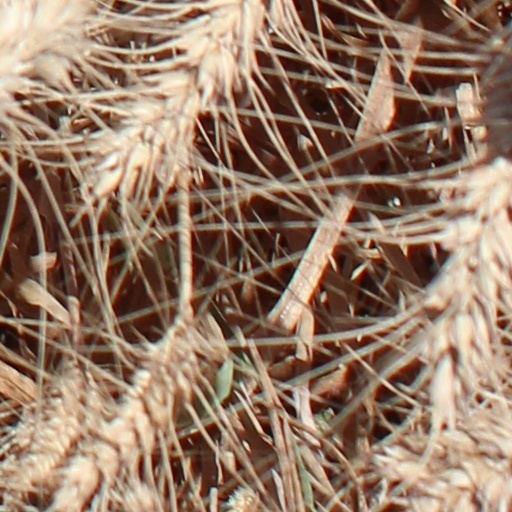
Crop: wheat